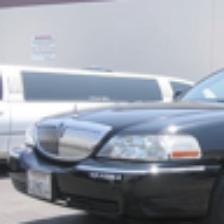
Label: NonHuman